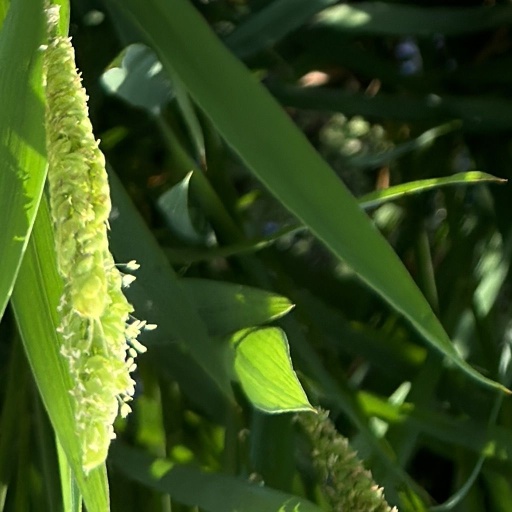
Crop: rice